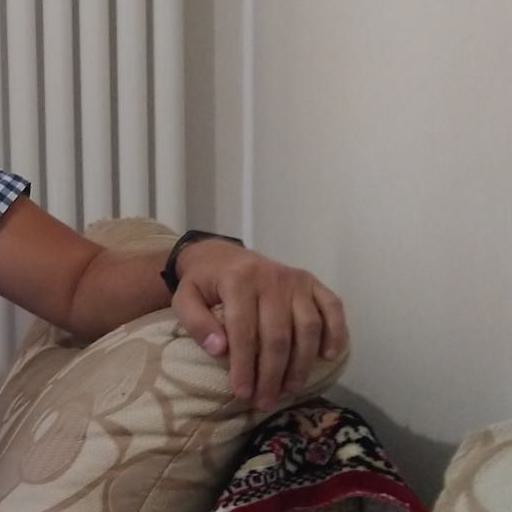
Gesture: no_gesture